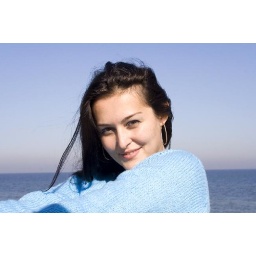
a face in the sky